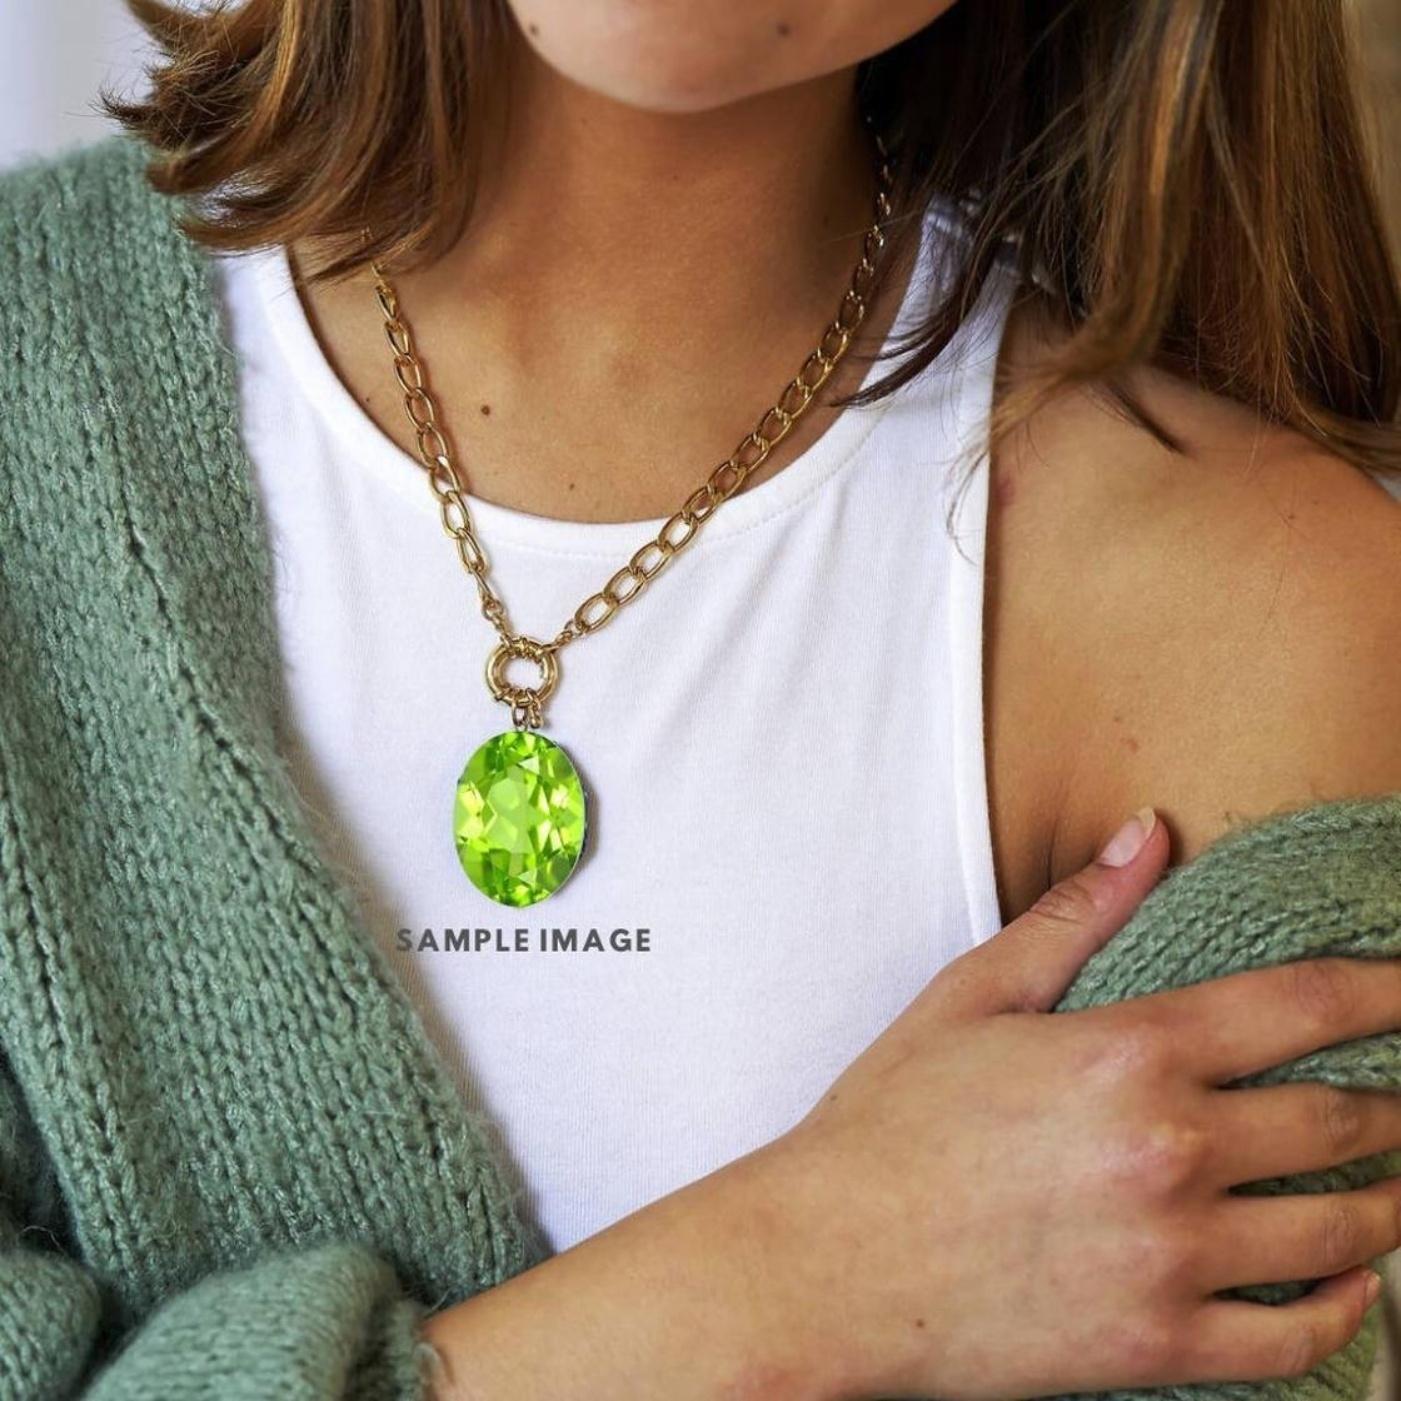
Chopra Gems Brass Certified and Natural Peridot Stone Pendant Green (Men and Women) (Pendant_RSs89)
Type: Necklaces & Pendants
Brand: Chopra Gems & Jewellery
Price: Rs. 499
 Peridot was a very famous stone during ancient times.This stone is substitute of emerald. Peridots have magical and mystical properties associated with them. Some of its benefits areperidots increase strength and vitality in people.They have a calming effect on the wearer. They are also said to bring happiness and warmth in the lives of people.They increase strength in people and reduce anxiety.When used as a necklace, they become a protector against negative emotions.They are known to have healing effect on liver and gall bladder.They help people in understanding relationships and their values. Since this stone is related to happiness, love and truth, it instills a sense of truthfulness in people and makes them think in a rational way.This stone releases negativity and brings clarity in thoughts.
Features: Type pendant,Color green,Material brass
Included: Peridot Stone Pendant